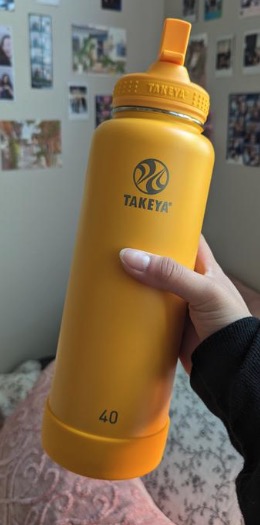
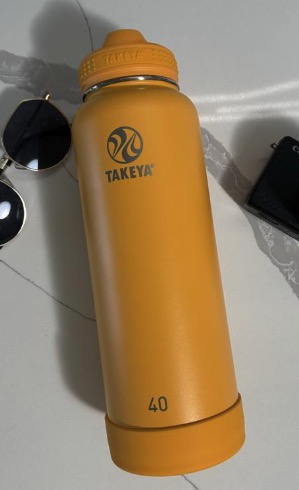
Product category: misc
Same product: yes